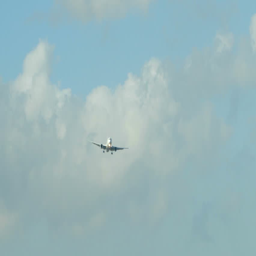
slow motion view of a modern jet approaching landing in blue skies